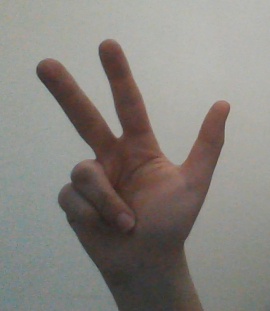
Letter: al